History of the Argentina national rugby union team

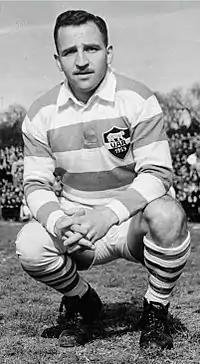
Former player Angel Guastella was the coach of Argentina during the 1965 tour.

The following year Argentina again showed their dominance at continental level, winning the South American tournament held in Montevideo by beating Brazil 60–0, Uruguay 36–3 and Chile 11–3. In 1964, a new version of the South American tournament was played in San Pablo and Argentina again achieved huge victories over Uruguay (25–6), Brazil (30–5) and Chile (30–8).